Bonaire National Marine Park

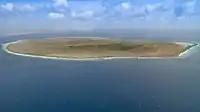
Aerial photo of Klein Bonaire

The national park covers the waters around Bonaire from the high water mark to a depth of 60 meters. Also some coastal stretches with mangrove forests, for example in the lagoon Lac. Part of the park is also the uninhabited island of Klein Bonaire. The national park also contains several important wetlands, which are particularly protected under the Ramsar Convention.